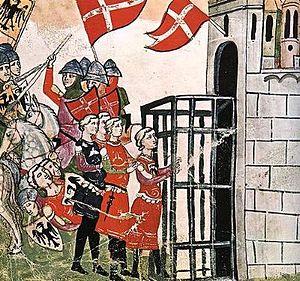
Re Enzo P 55 est un opéra comique en 3 actes et 4 tableaux d'Ottorino Respighi sur un livret d'Alberto Donini. La première représentation a eu lieu au Teatro del Corso de Bologne le 12 mars 1905. Par la volonté de Respighi, il n'y a eu qu'une seule représentation, qui a eu un bon succès. Les interprètes avaient été choisis parmi les étudiants de Bologne.